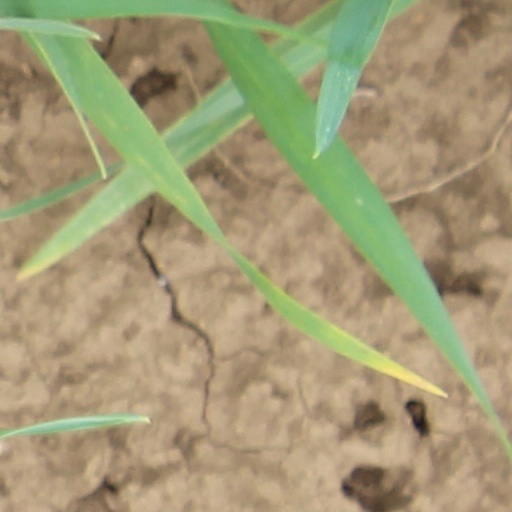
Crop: wheat